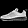
Label: Sneaker